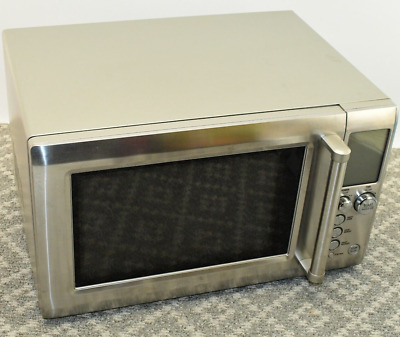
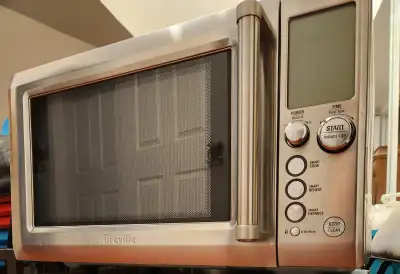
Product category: misc
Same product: yes